Officer cadet (British Armed Forces)

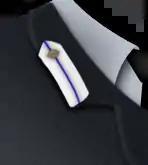
Rank insignia for Royal Air Force Officer Cadet (service dress)

It is ranked as the most junior rank held by Officers during their Initial Officer Training and carries no command authority, although Officer Cadets can be appointed to positions internal to their units such as Senior Under Officer, which may grant them limited authority over their peers, however their substantive rank remains as Officer Cadet with Under Officer being an appointment rather than a rank.